Henriette Amalie of Anhalt-Dessau (1666–1726)

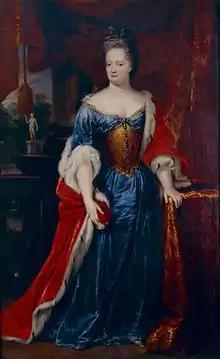
Henriëtte Amalia of Anhalt-Dessau by Lancelot Volders

Henriëtte Amalia Maria von Anhalt-Dessau (Kleve, 16 August 1666 – Dietz an der Lahn, 18 April 1726) was a Princess consort of Nassau-Dietz.